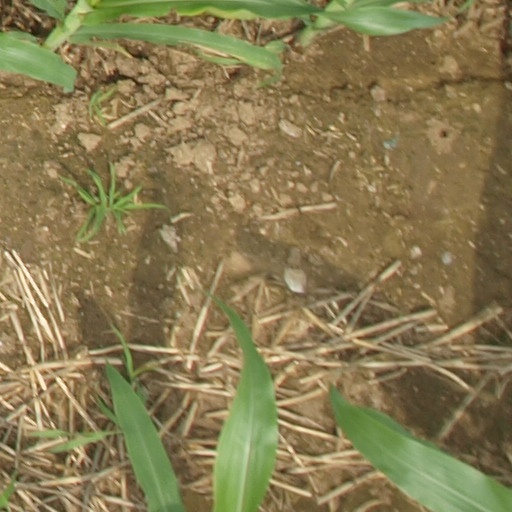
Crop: maize; corn